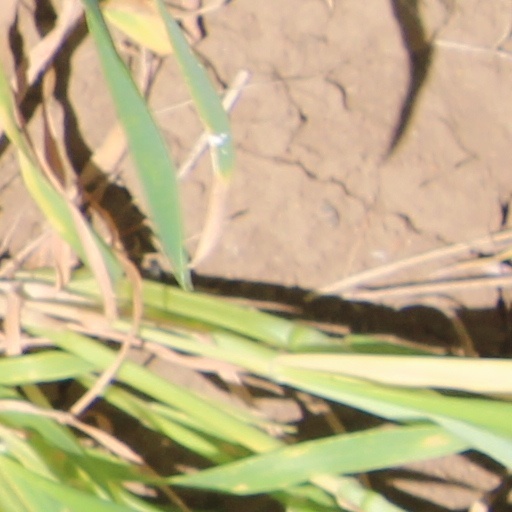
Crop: wheat